I Spit on Your Grave III: Vengeance Is Mine

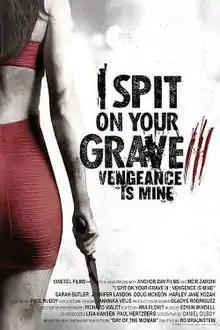
Theatrical release poster

I Spit on Your Grave III: Vengeance Is Mine is a 2015 American rape and revenge film, directed by Richard Schenkman (credited as R.D. Braunstein) from a screenplay by Daniel Gilboy. It is the third film of the remake trilogy and the fourth overall installment in the series. The film stars Sarah Butler, Jennifer Landon, Doug McKeon and Harley Jane Kozak. Butler reprises her role as Jennifer Hills from the 2010 film "I Spit on Your Grave" (a remake of the 1978 original).